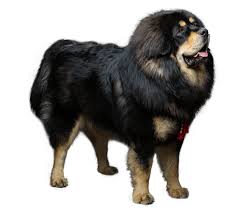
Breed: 205-n000030-Tibetan_mastiff